Cheeki Rafiki

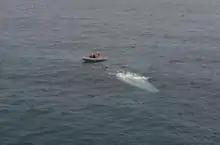
"USS Oscar Austin" sends a diver to the upturned hull of "Cheeki Rafiki"

"Cheeki Rafiki" had participated in the Antigua Sailing Week event in spring 2014 and was supposed to return to Southampton, England afterwards, to be available as charter yacht the following season. She left Antigua on May, 4 with a crew of four men on board. The voyage was expected to take about 30 days. During the voyage, the skipper exchanged emails with the director of Stormforce over satellite phone, especially about route suggestions and weather reports. Initially, there was not much wind, but it was constantly increasing after May 10. On May 16, the wind blew with Force 7 and a considerable sea had built up. The skipper reported to shore that the ship was taking on significant amounts of water for no apparent reason. A later phone call was incomprehensible, such that the director called MRCC Falmouth for help. A search-and-rescue operation was started. RCC Boston, responsible for the area in question, sent out a HC-130 Long Range Surveillance Aircraft. They were looking for a disabled yacht and persons in the water, since two PLB devices had sent emergency signals. The aircraft crew identified only debris at the expected position.